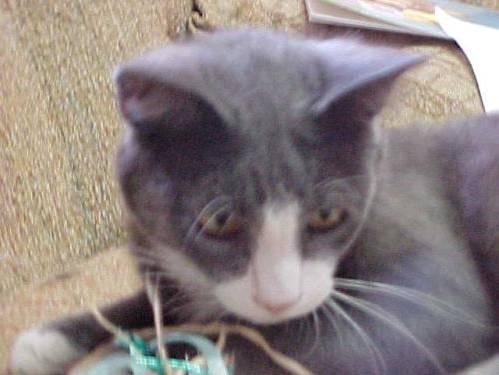
cat